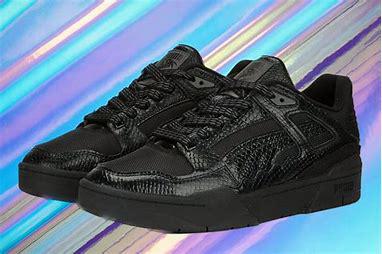
Brand: Puma
Model: Slipstream